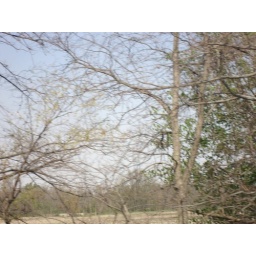
Some trees near my house